V. R. Parton

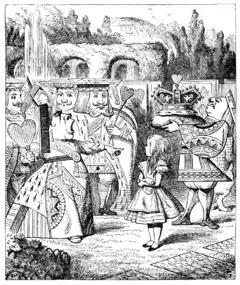
The King and Queen of Hearts (grand procession); illustration by Sir John Tenniel

"[...] to eliminate altogether that inequality between White and Black, by the simple idea that White and Black shall always play their corresponding moves simultaneously!"